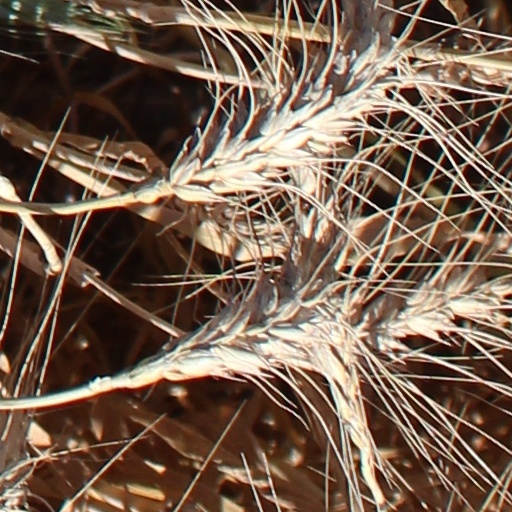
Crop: wheat